Thomas Gurney (shorthand writer)

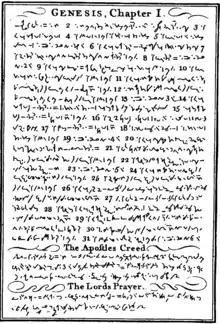
Example of Gurney shorthand

Gurney was born at Woburn, Bedfordshire, on 7 March 1705. His father, John, though of an ancient family (his descent is traced in the "Record of the House of Gournay"), belonged to the yeoman class, and was a substantial miller with a large family. Thomas was intended for a farmer, but his inclination for books and mechanics was so decided, that when put to farming he ran away twice.